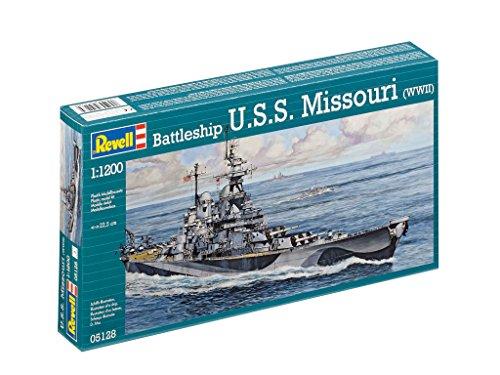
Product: Revell Germany USS Missouri BB-63 Battleship Model Kit
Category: Toys & Games | Hobbies | Models & Model Kits | Model Kits | Watercraft Kits
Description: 1/1200 Scale Warship.
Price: $19.14
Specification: ProductDimensions:8.9x1.1x1.9inches|ItemWeight:2.08ounces|ShippingWeight:3.52ounces(Viewshippingratesandpolicies)|DomesticShipping:ItemcanbeshippedwithinU.S.|InternationalShipping:Thisitemisnoteligibleforinternationalshipping.LearnMore|ASIN:B00ILV9II0|Itemmodelnumber:RG5128|Manufacturerrecommendedage:15yearsandup